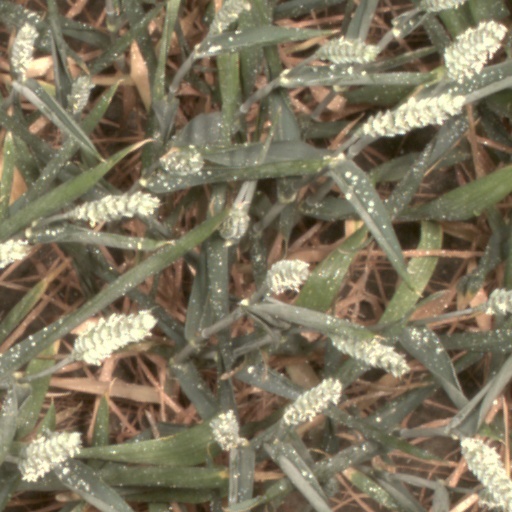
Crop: wheat